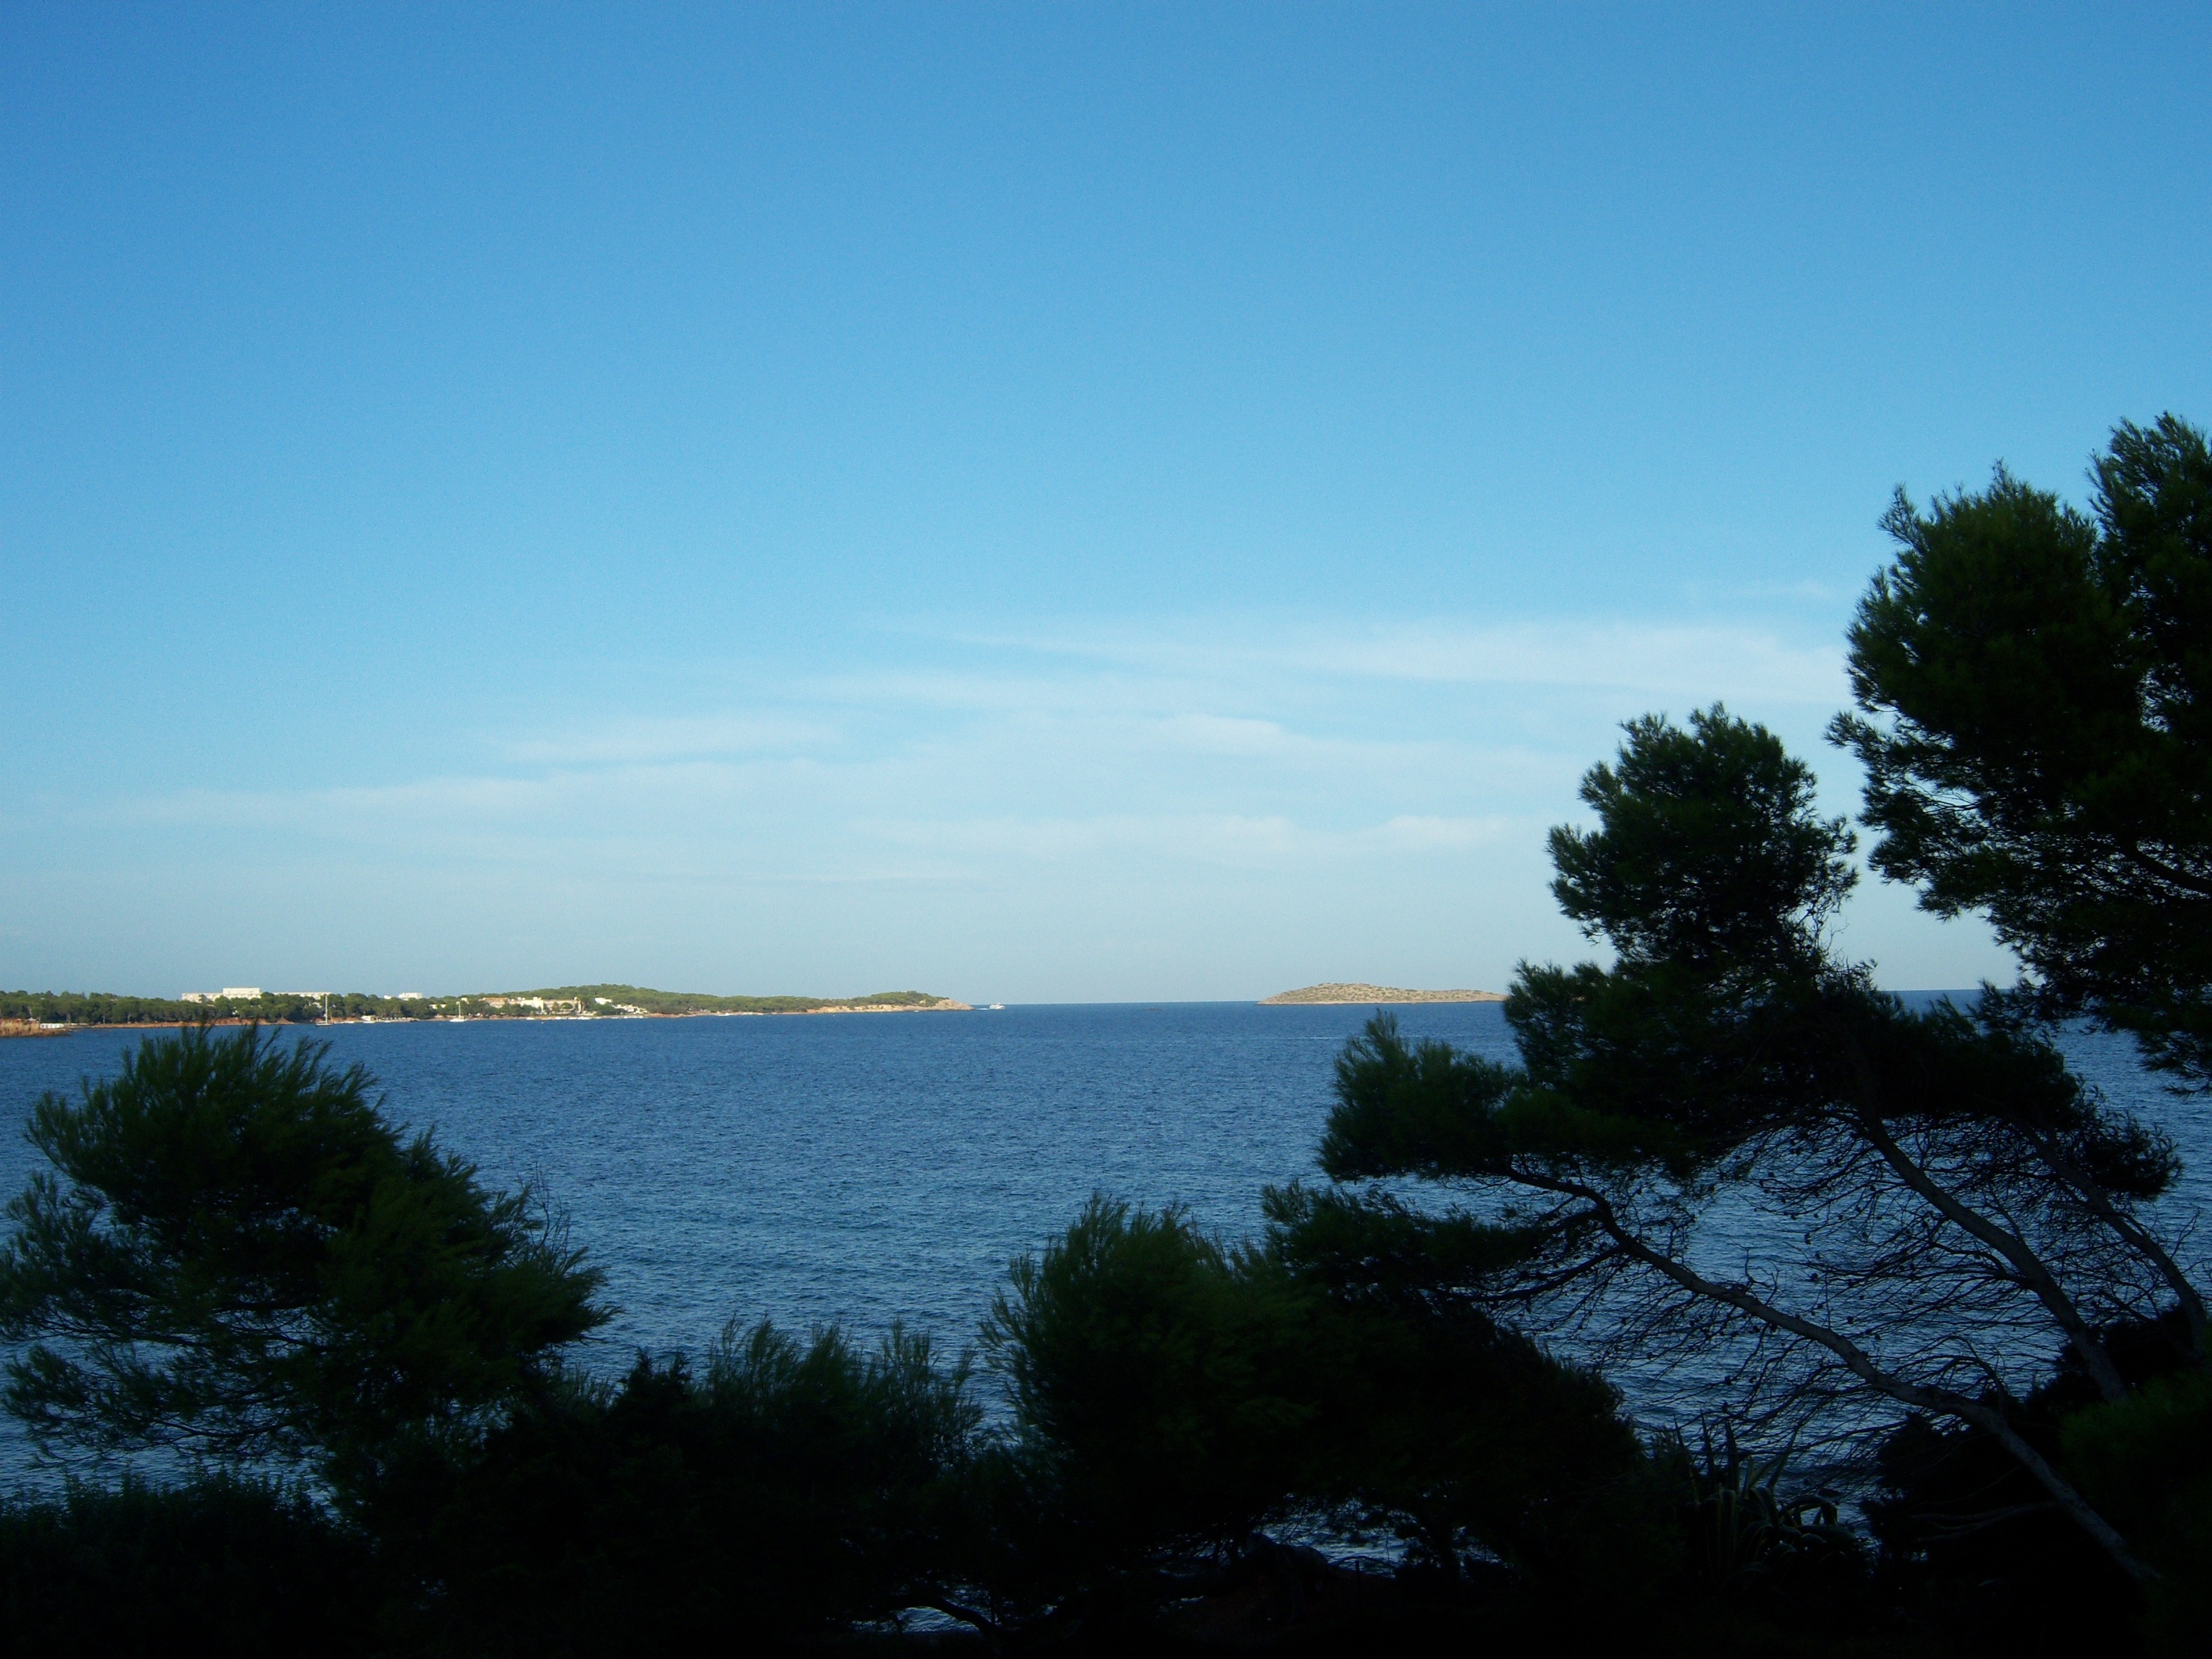
sea, coast, tree, water, nature, ocean, horizon, mountain, cloud, sky, sunlight, morning, hill, shore, lake, dawn, river, dusk, evening, reflection, bay, reservoir, body of water, trees, outlook, loch